Answer in natural language. Is Doorway (marked A) in front of Window (marked B)? Choose between the following options: yes or no
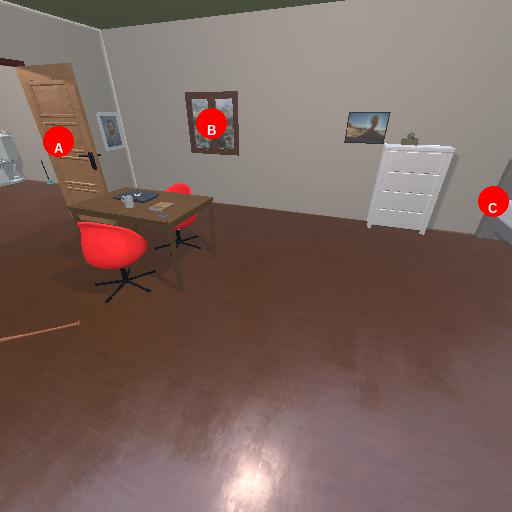
<answer>no</answer>